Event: Nepal Earthquake
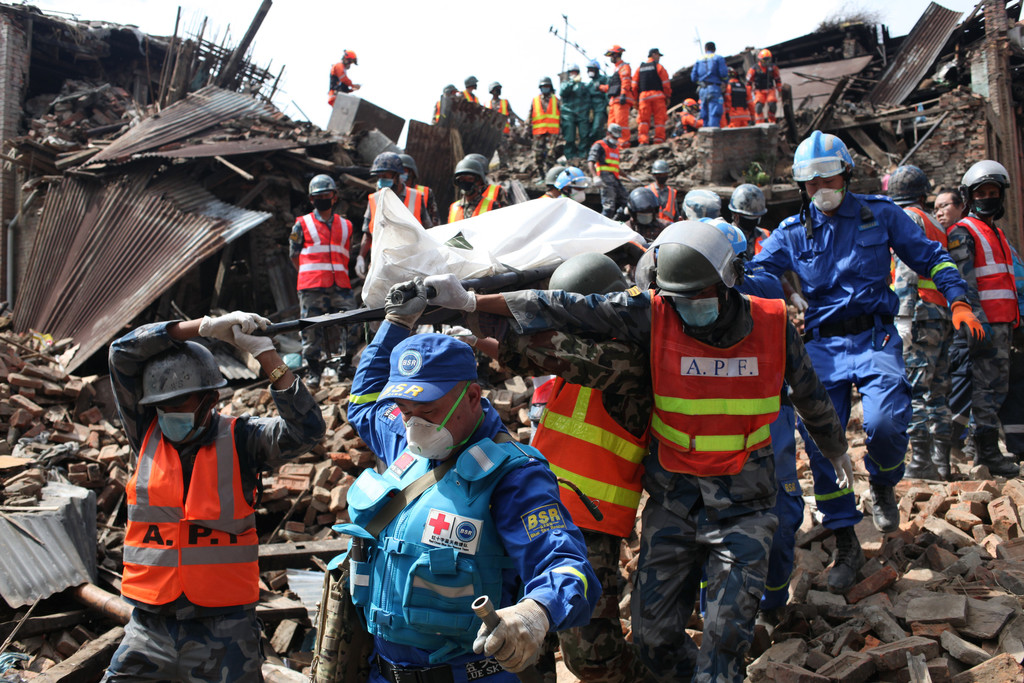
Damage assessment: damage